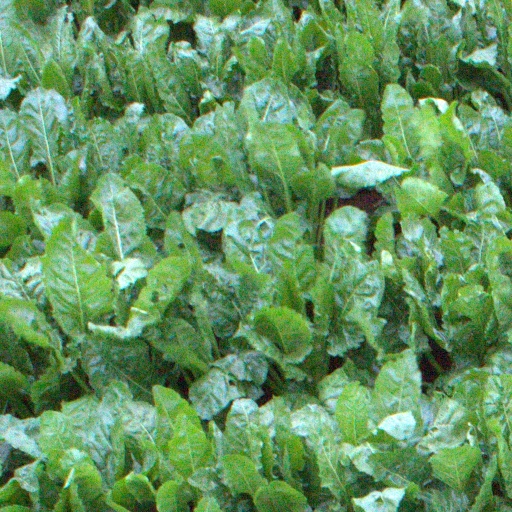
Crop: sugar beet